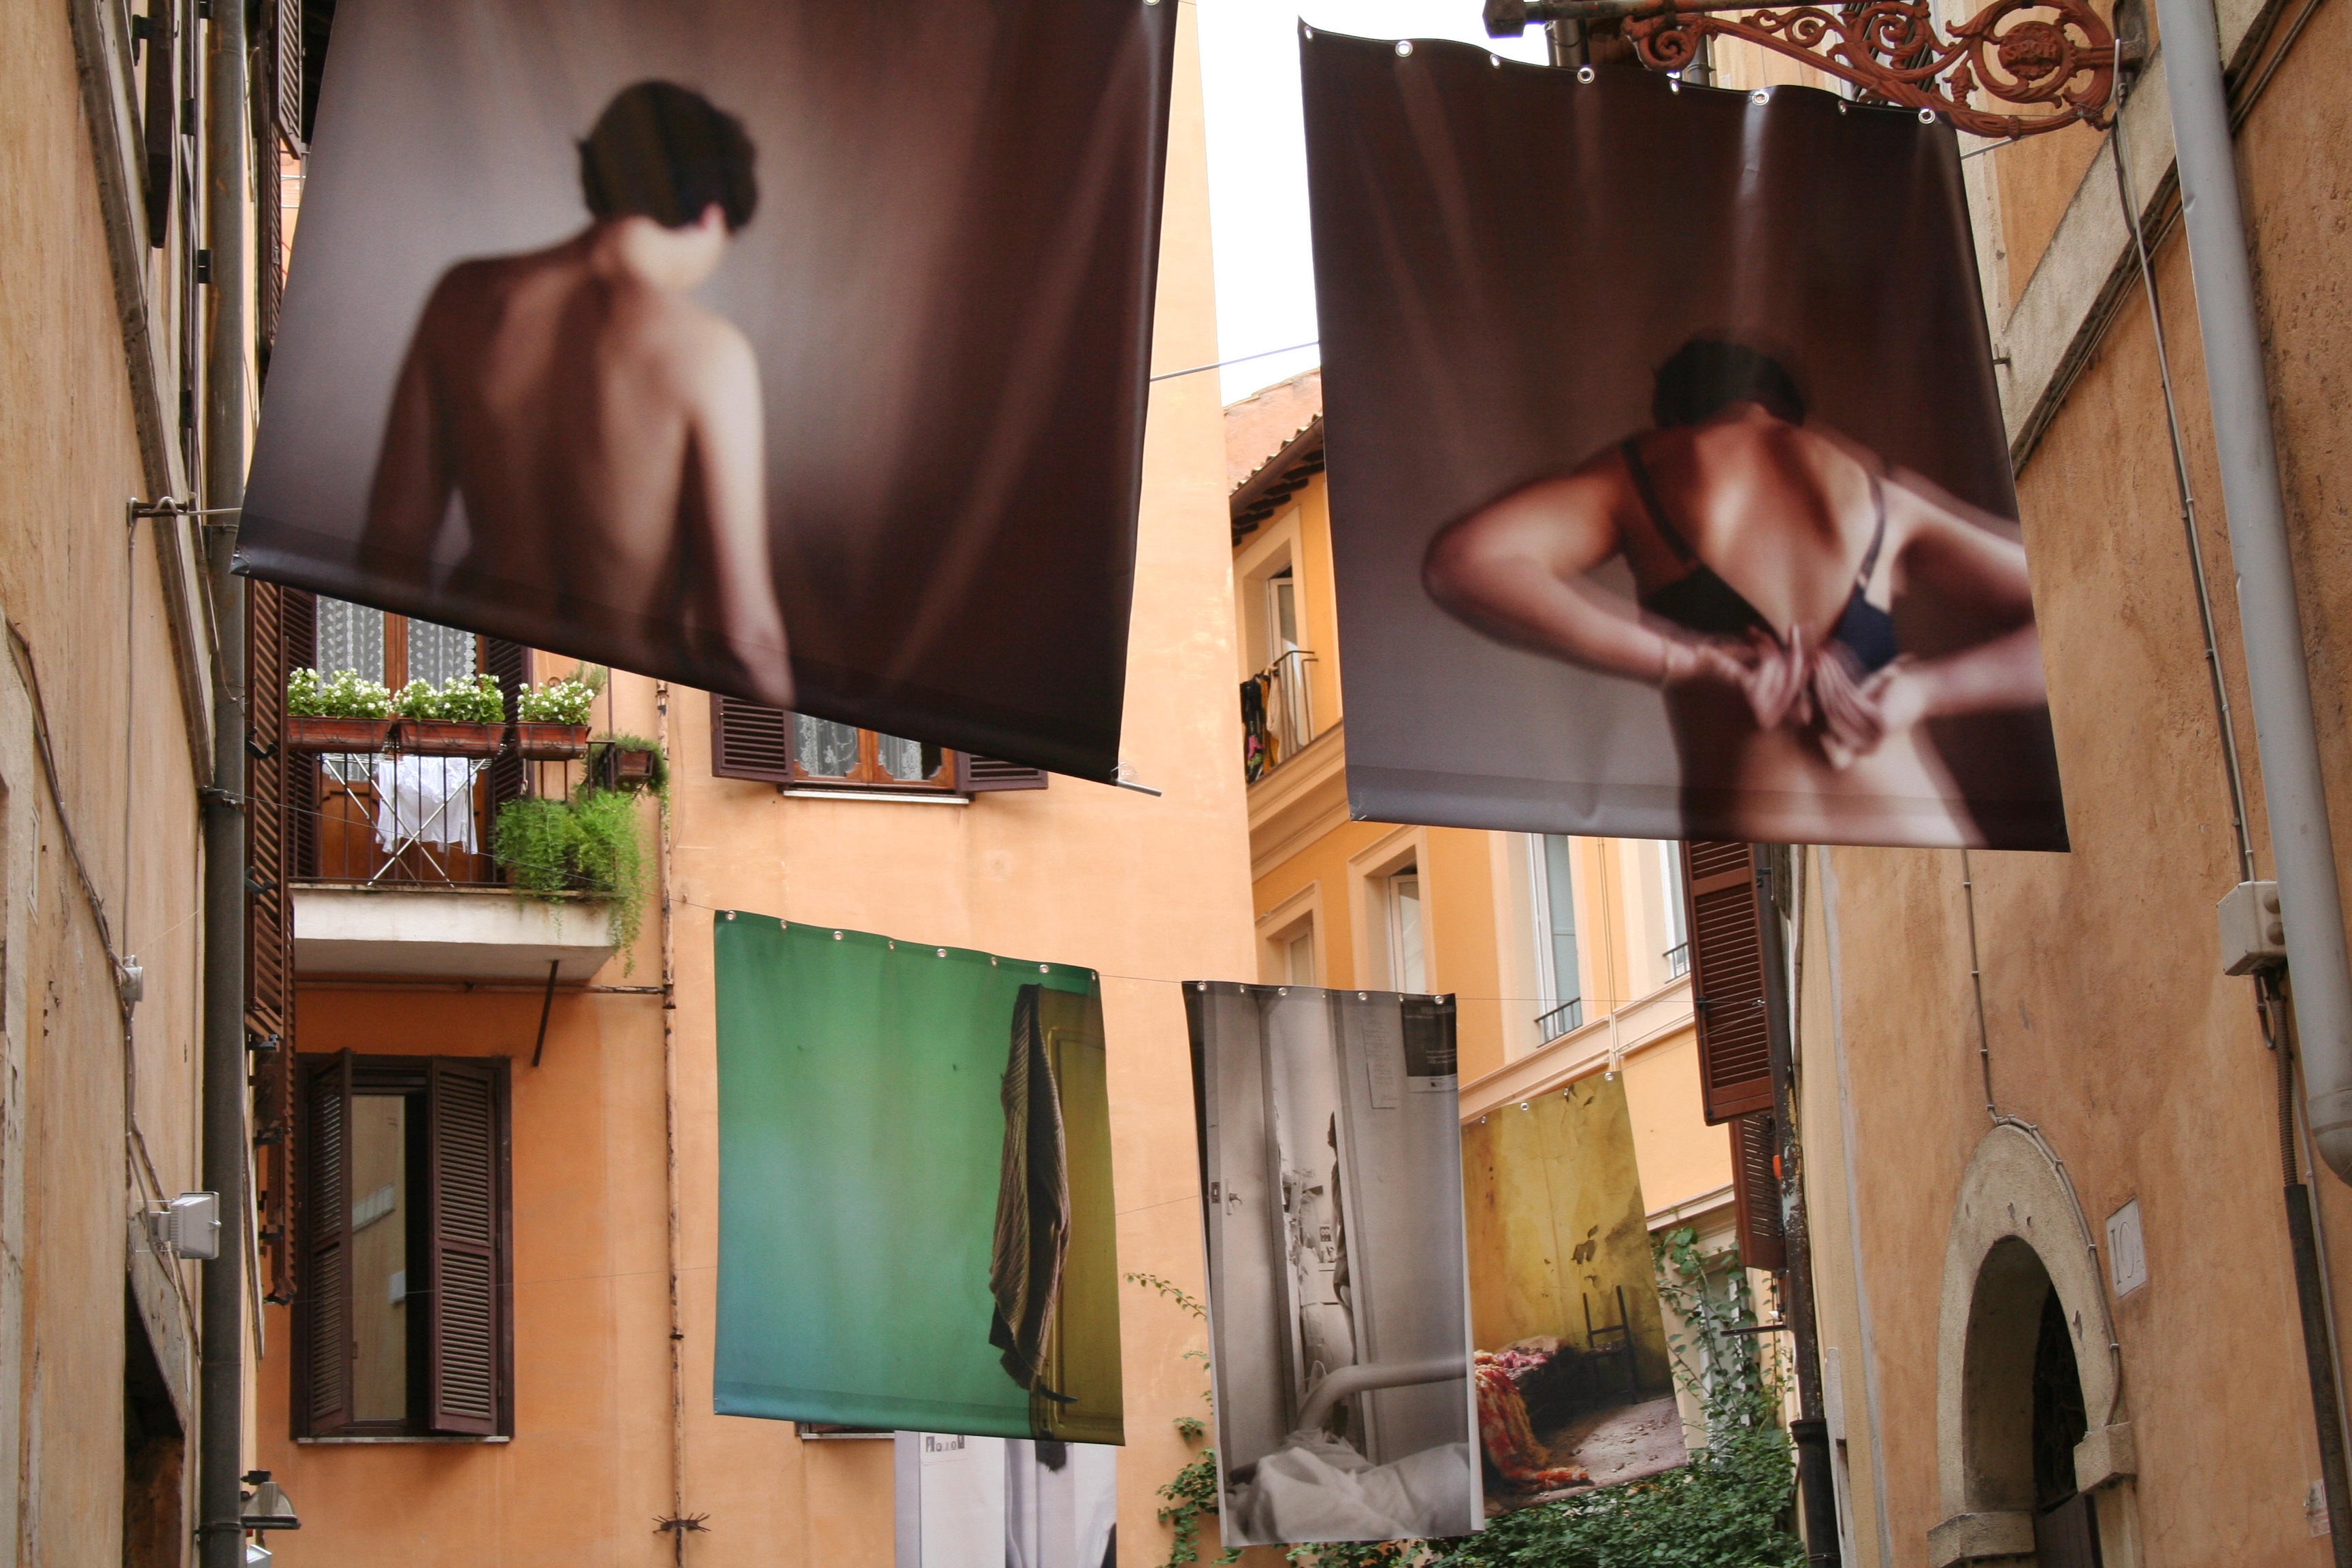
window, home, color, italy, room, lane, interior design, art, rome, photograph